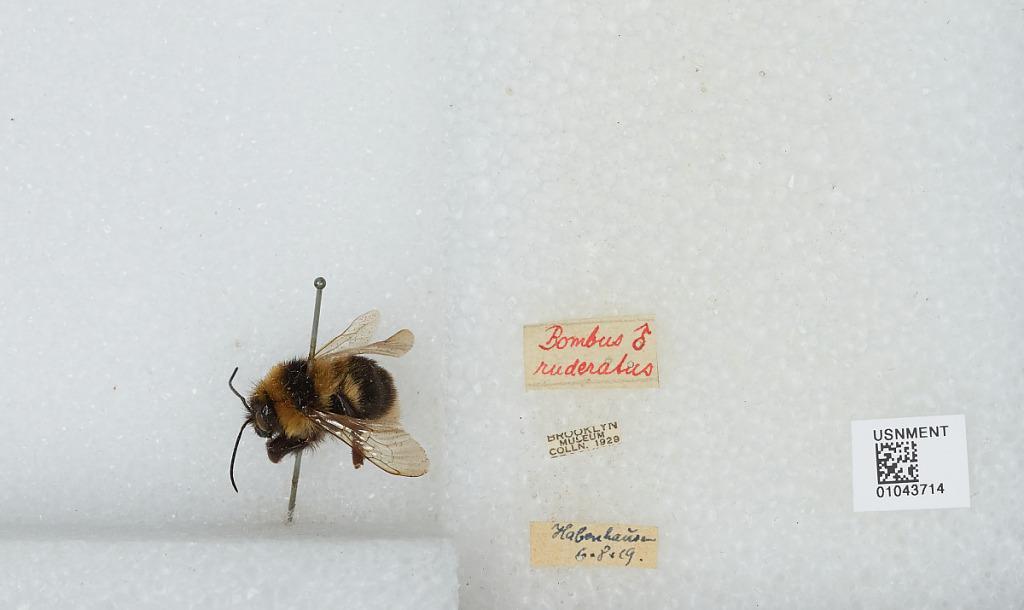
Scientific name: Bombus sp.
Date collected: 1919-8-6
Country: Germany
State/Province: Bremen
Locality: Habenhausen
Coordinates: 53.0452, 8.85312